Shell Creek

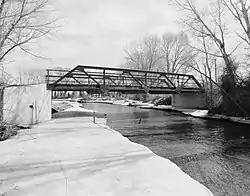
EJE Bridge over Shell Creek

Shell Creek is a tributary of the Bighorn River, approximately long, in Wyoming in the United States. Lying entirely within Big Horn County, Shell Creek begins above the Shell Lakes in the Bighorn Mountains. Starting at an elevation of over , it drops to below as it descends the western side of the Bighorn Mountains through Shell Canyon and enters the Big Horn Basin near Shell, Wyoming. It flows into the Bighorn River, a tributary of the Yellowstone River, just north of Greybull.